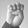
ASL letter: E